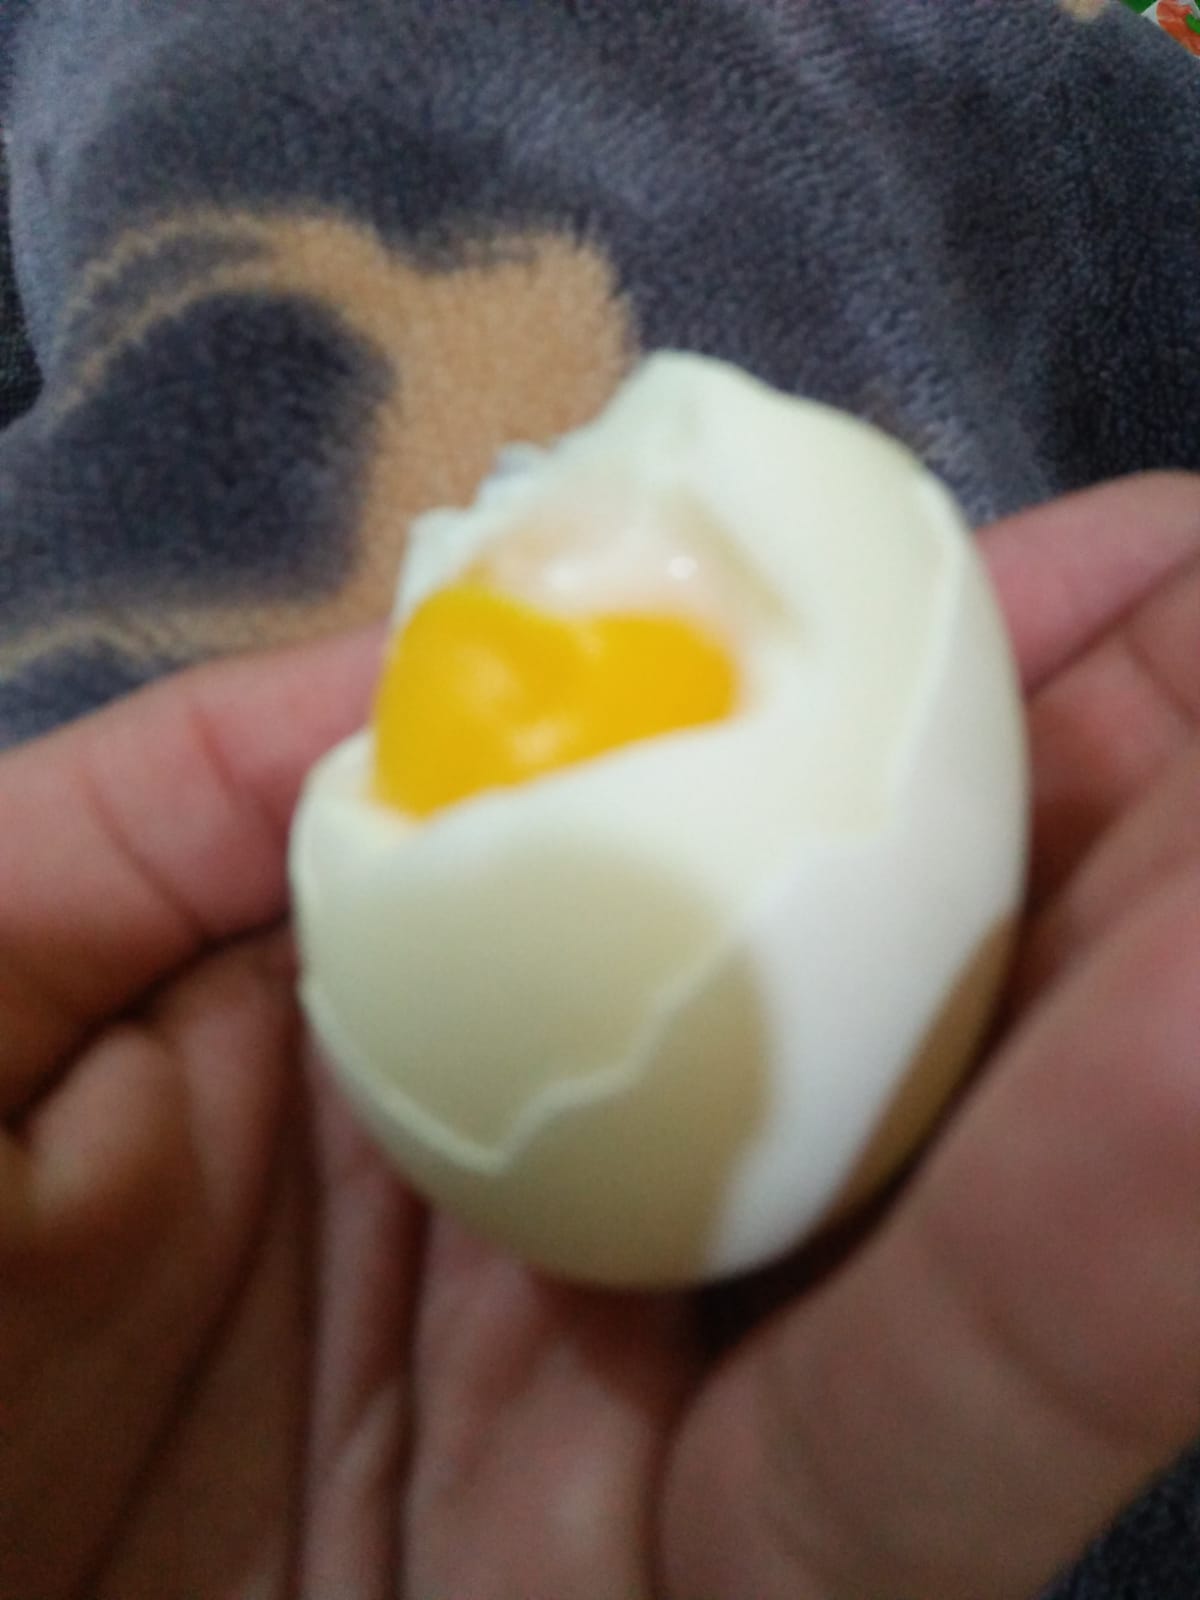
Label: eggshells